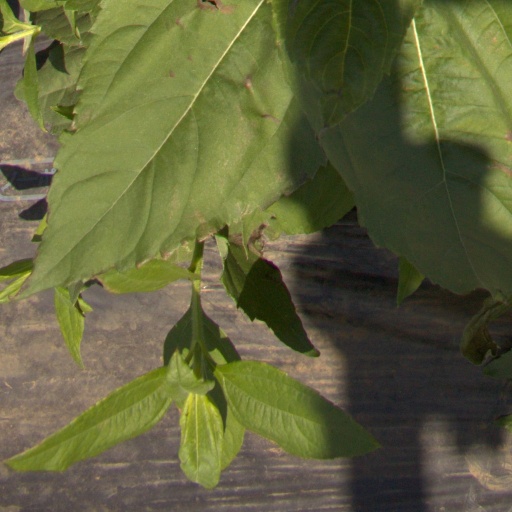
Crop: Jerusalem artichoke